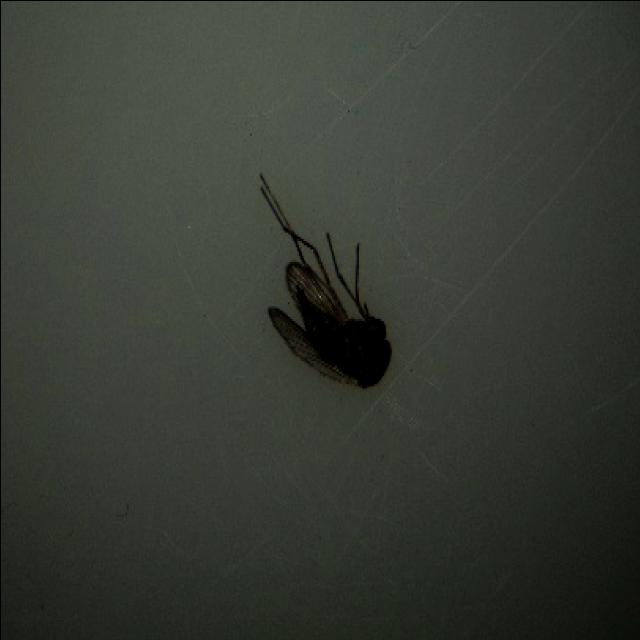
Species: culex_tritaeniorhynchus